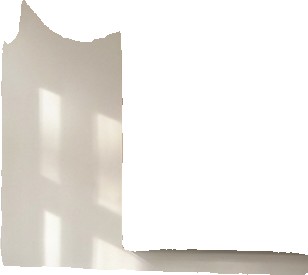
Surface category: wall